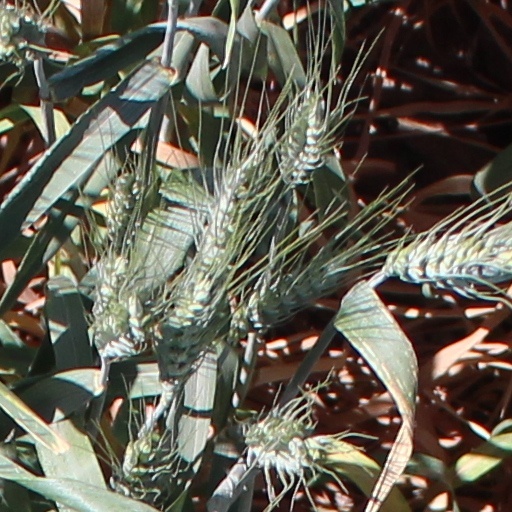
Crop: wheat